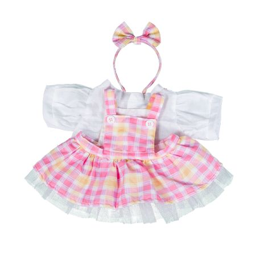
all products are designed with the customer in mind !